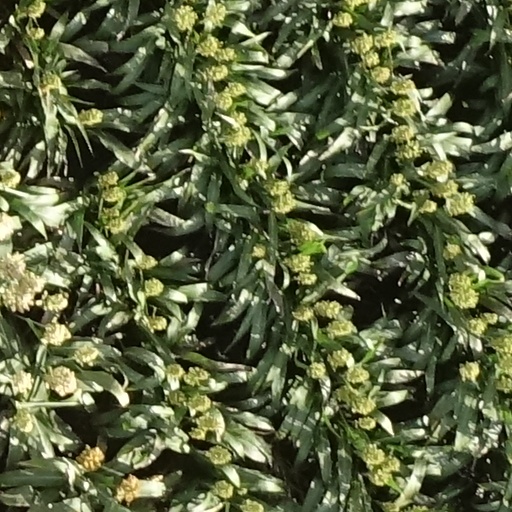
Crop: sorghum